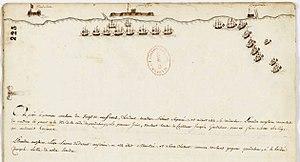
Représentations des positions des escadres des navires français et anglais devant Pondichéry (sud–est de l’Inde), accompagnant le «Journal de la première expédition [du comte d’Aché] jusqu’au retour de l’escadre à l’île de France»
La guerre de Sept Ans, qui se déroule de 1756 à 1763, est un conflit majeur de l'histoire européenne, le premier qui puisse être qualifié de « guerre mondiale ». Elle concerne en effet les grandes puissances européennes de cette époque, regroupées en deux systèmes d'alliance, et a lieu sur des théâtres d'opérations situés sur plusieurs continents, notamment en Europe, en Amérique du Nord et en Inde.
Pondichéry ou Puducherry est une ville du Sud-Est de l'Inde, capitale du territoire de Pondichéry et principale ville du district de Pondichéry, enclavée au Tamil Nadu.